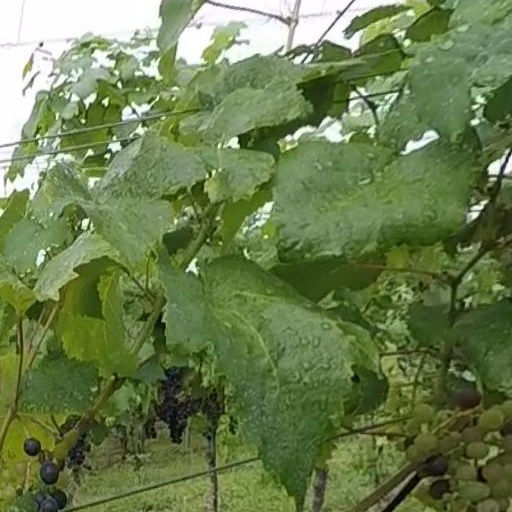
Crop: grape